Mata Hari

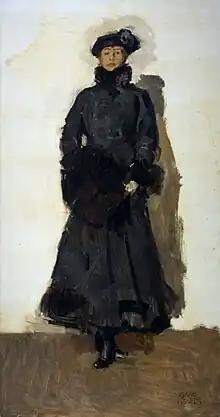
Painting of Mata Hari by Isaac Israëls, 1916

By about 1910, myriad imitators had arisen. Critics began to opine that the success and dazzling features of the popular Mata Hari were due to cheap exhibitionism and lacked artistic merit. Although she continued to schedule important social events throughout Europe, she was disdained by serious cultural institutions as a dancer who did not know how to dance.